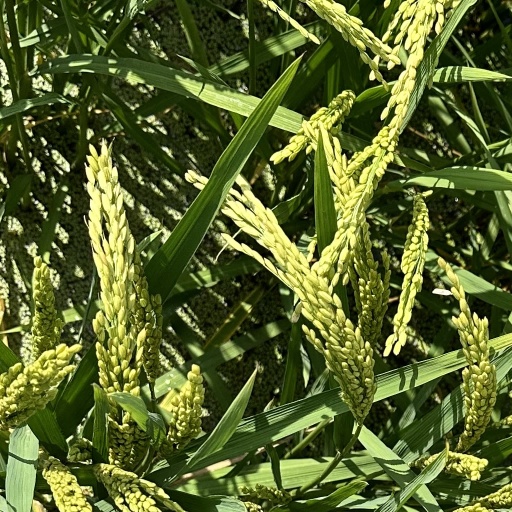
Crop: rice